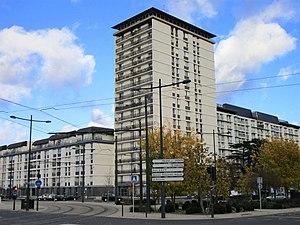
Allée de Montrésor dans le quartier du Sanitas, à Tours.
Le Sanitas ou Sanitas-Rotonde est un quartier français du centre de Tours, situé entre le centre-ville et les rives du Cher, à proximité de la gare. Il a été construit après la Seconde Guerre mondiale pour partie sur un terrain autrefois dévolu à des ateliers et entrepôts de chemin de fer de la SNCF. Dans le contexte des Trente Glorieuses, son développement est encouragé par l’État pour faire face à une demande inédite de logements. Essentiellement constitué de grands ensembles sociaux, les étapes d'urbanisation du quartier s'étalent entre la fin des années 1950 et 1970. Son nom vient du latin « santé » et lui a été attribué car la zone abritait autrefois des établissements de soins.